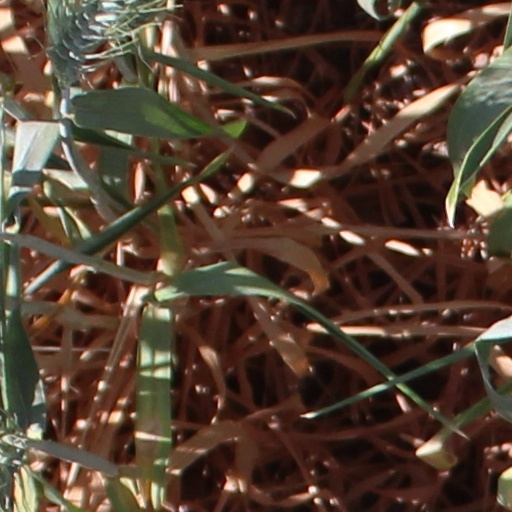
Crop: wheat